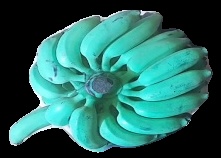
Variety: elakki-bale
Grade: grade3